RNA-dependent RNA polymerase

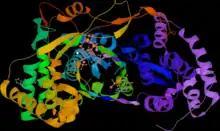
Stalled hepatitis c virus RNA replicase (NS5B), in complex with sofosbuvir (PDB 4WTG).

RNA-dependent RNA polymerase (RdRp) or RNA replicase is an enzyme that catalyzes the replication of RNA from an RNA template. Specifically, it catalyzes synthesis of the RNA strand complementary to a given RNA template. This is in contrast to typical DNA-dependent RNA polymerases, which all organisms use to catalyze the transcription of RNA from a DNA template.